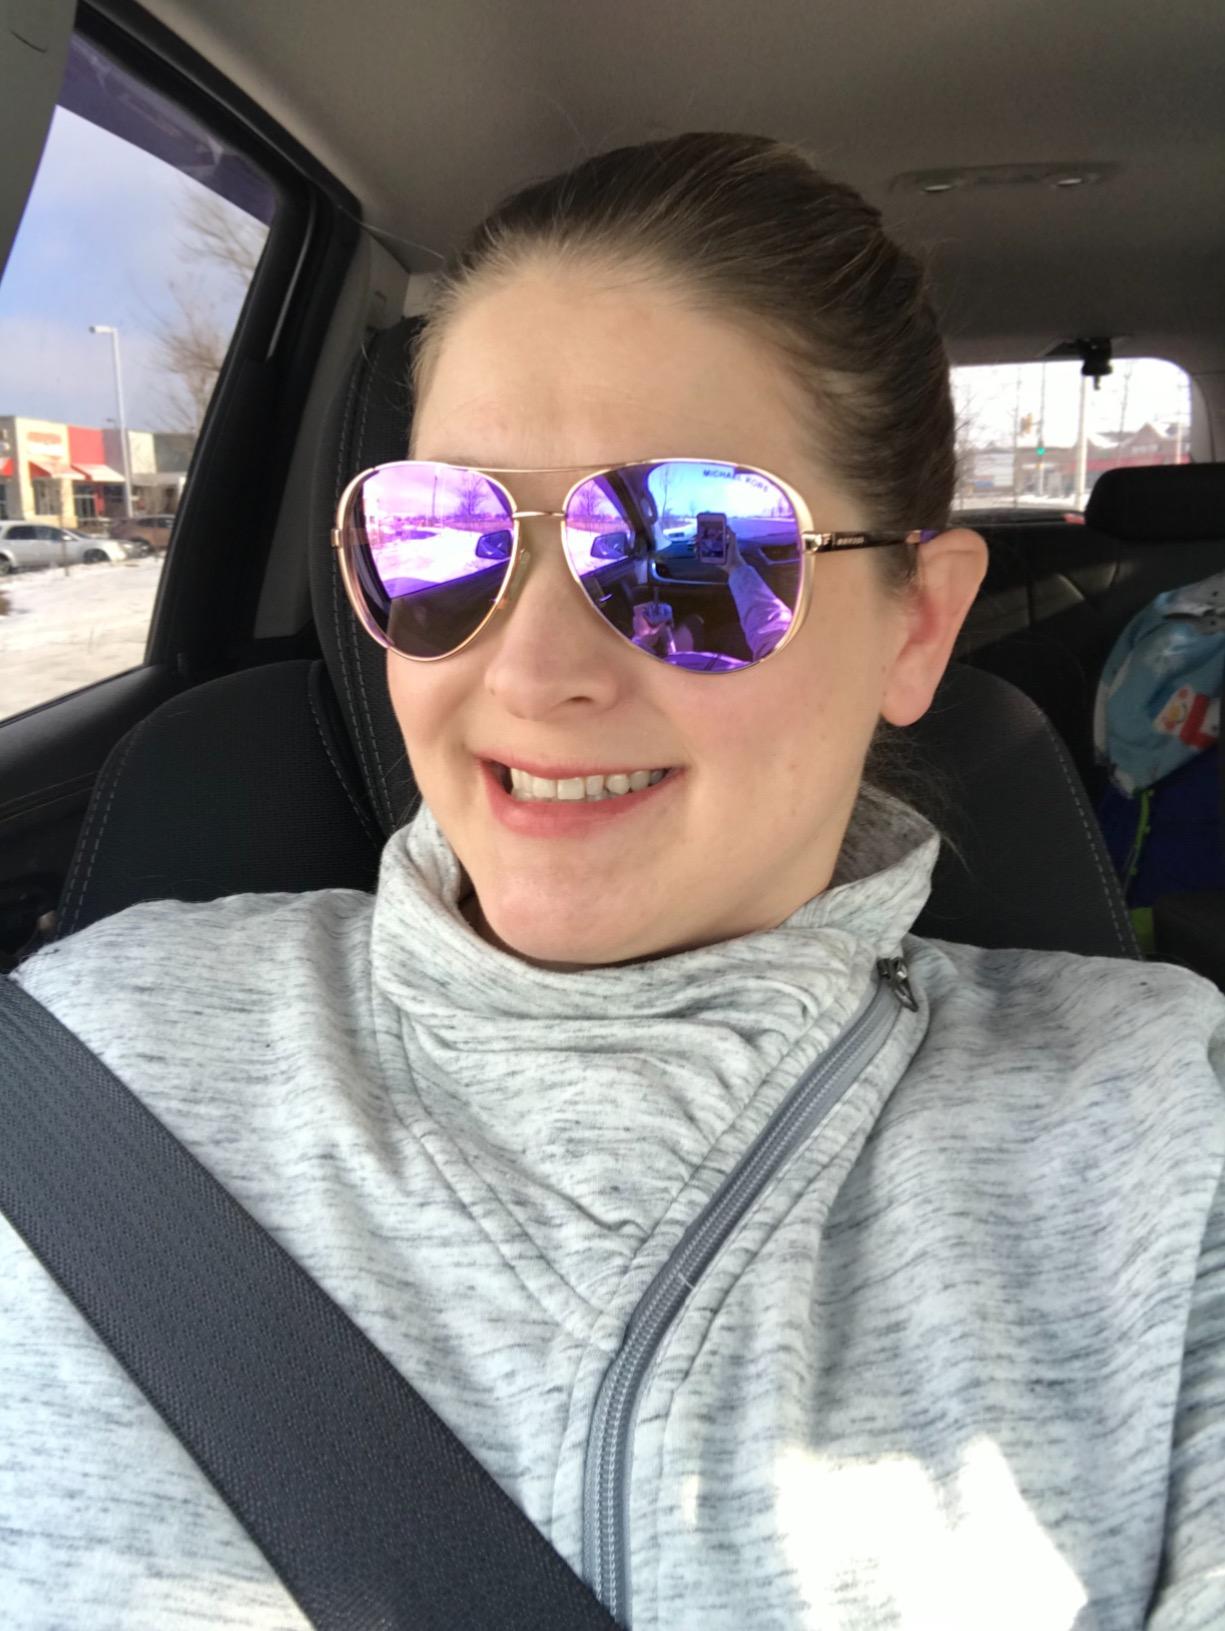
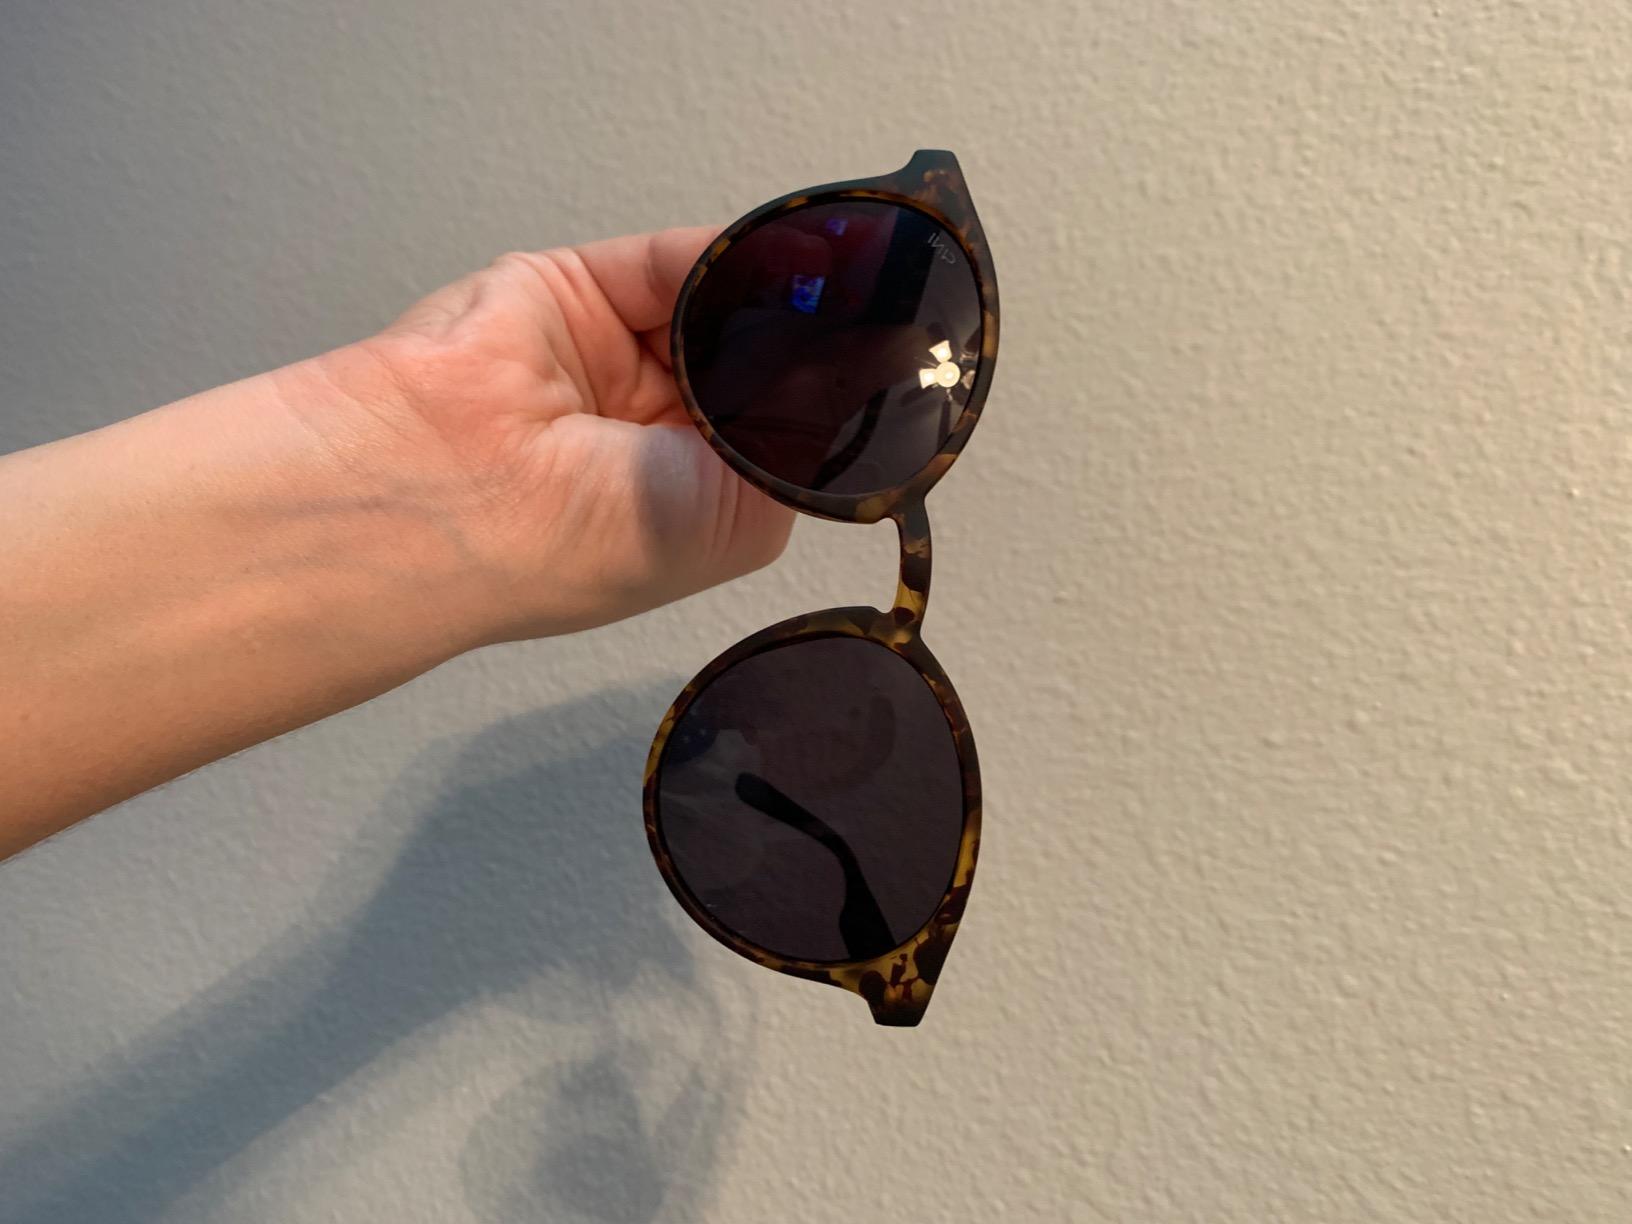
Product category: accessories_sunglasses
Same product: no